Collins Street, Melbourne

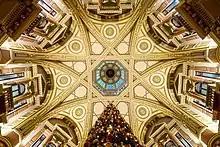
Atrium roof of Strozzi

As Melbourne's commercial and former shopping centre, Collins Street possesses some of Melbourne's best examples of Victorian architecture. Large churches include the Collins Street Baptist Church (1845), the St Michael's Uniting Church (1866) and the Scot's Presbyterian Church (1874).